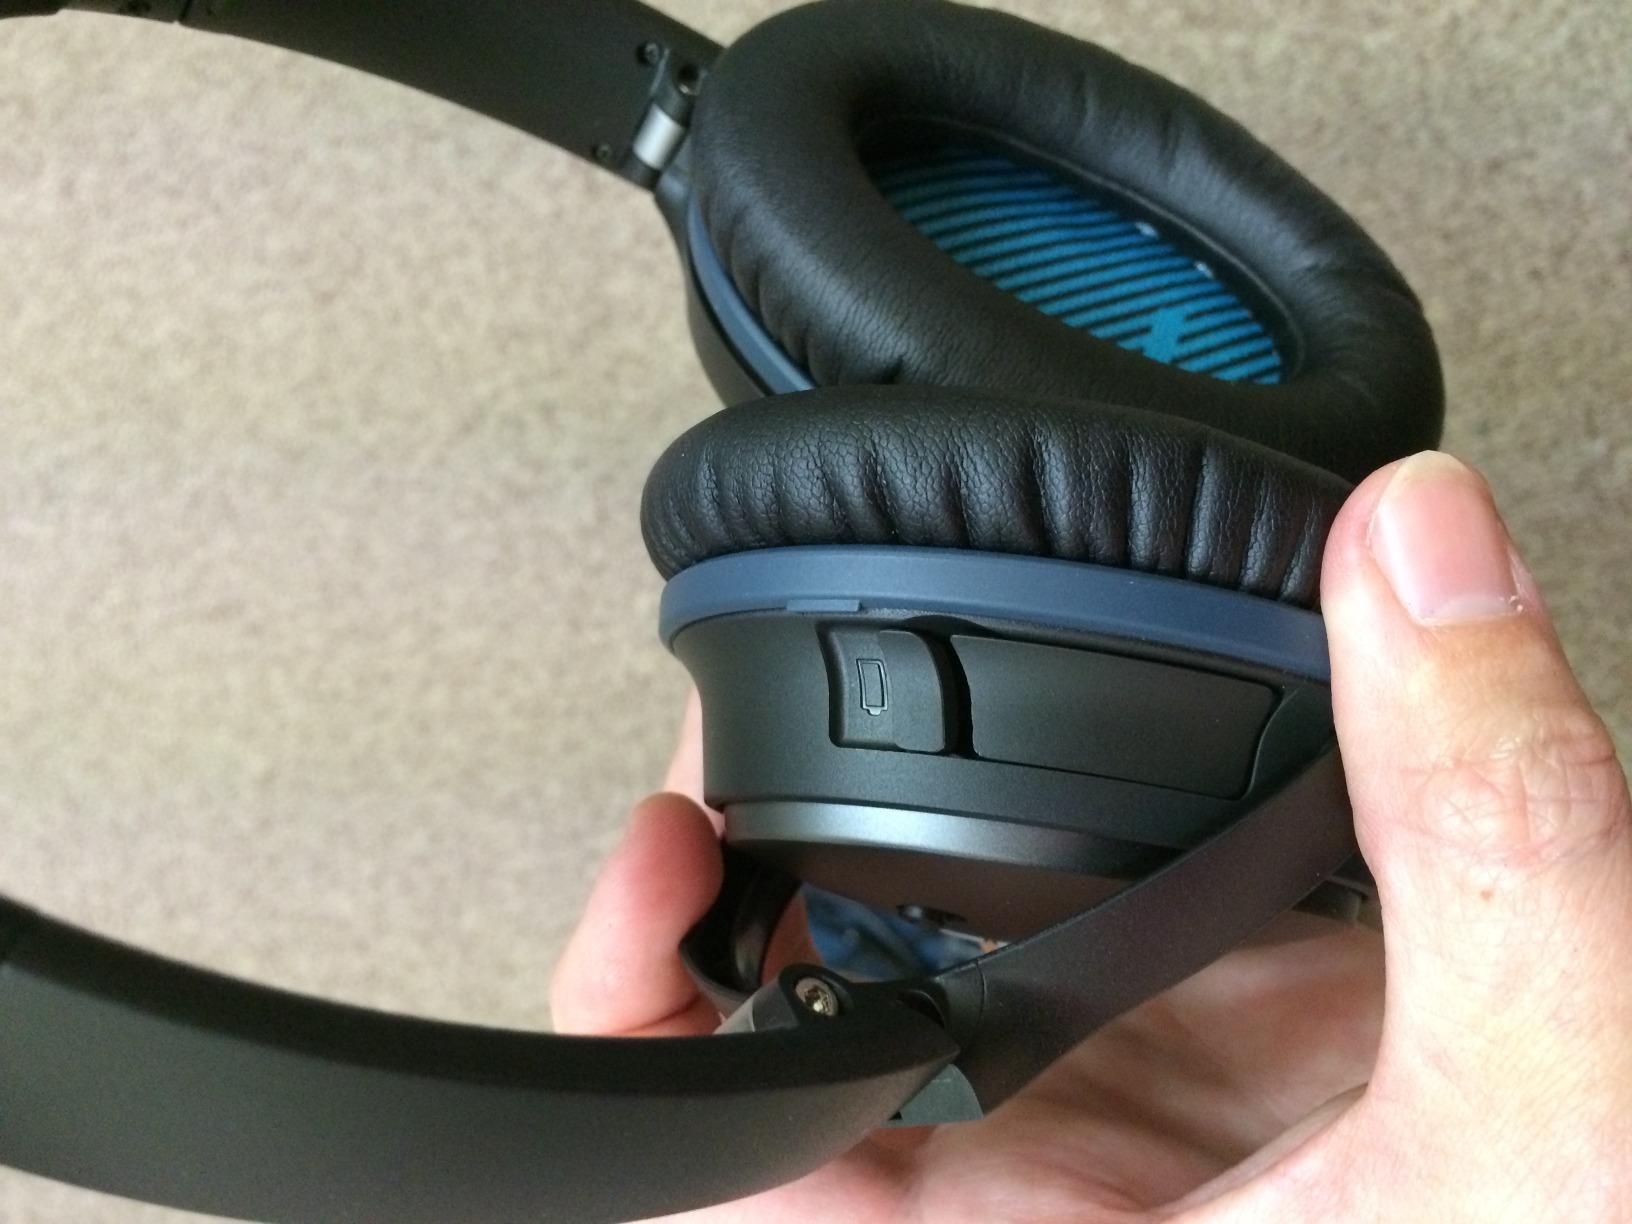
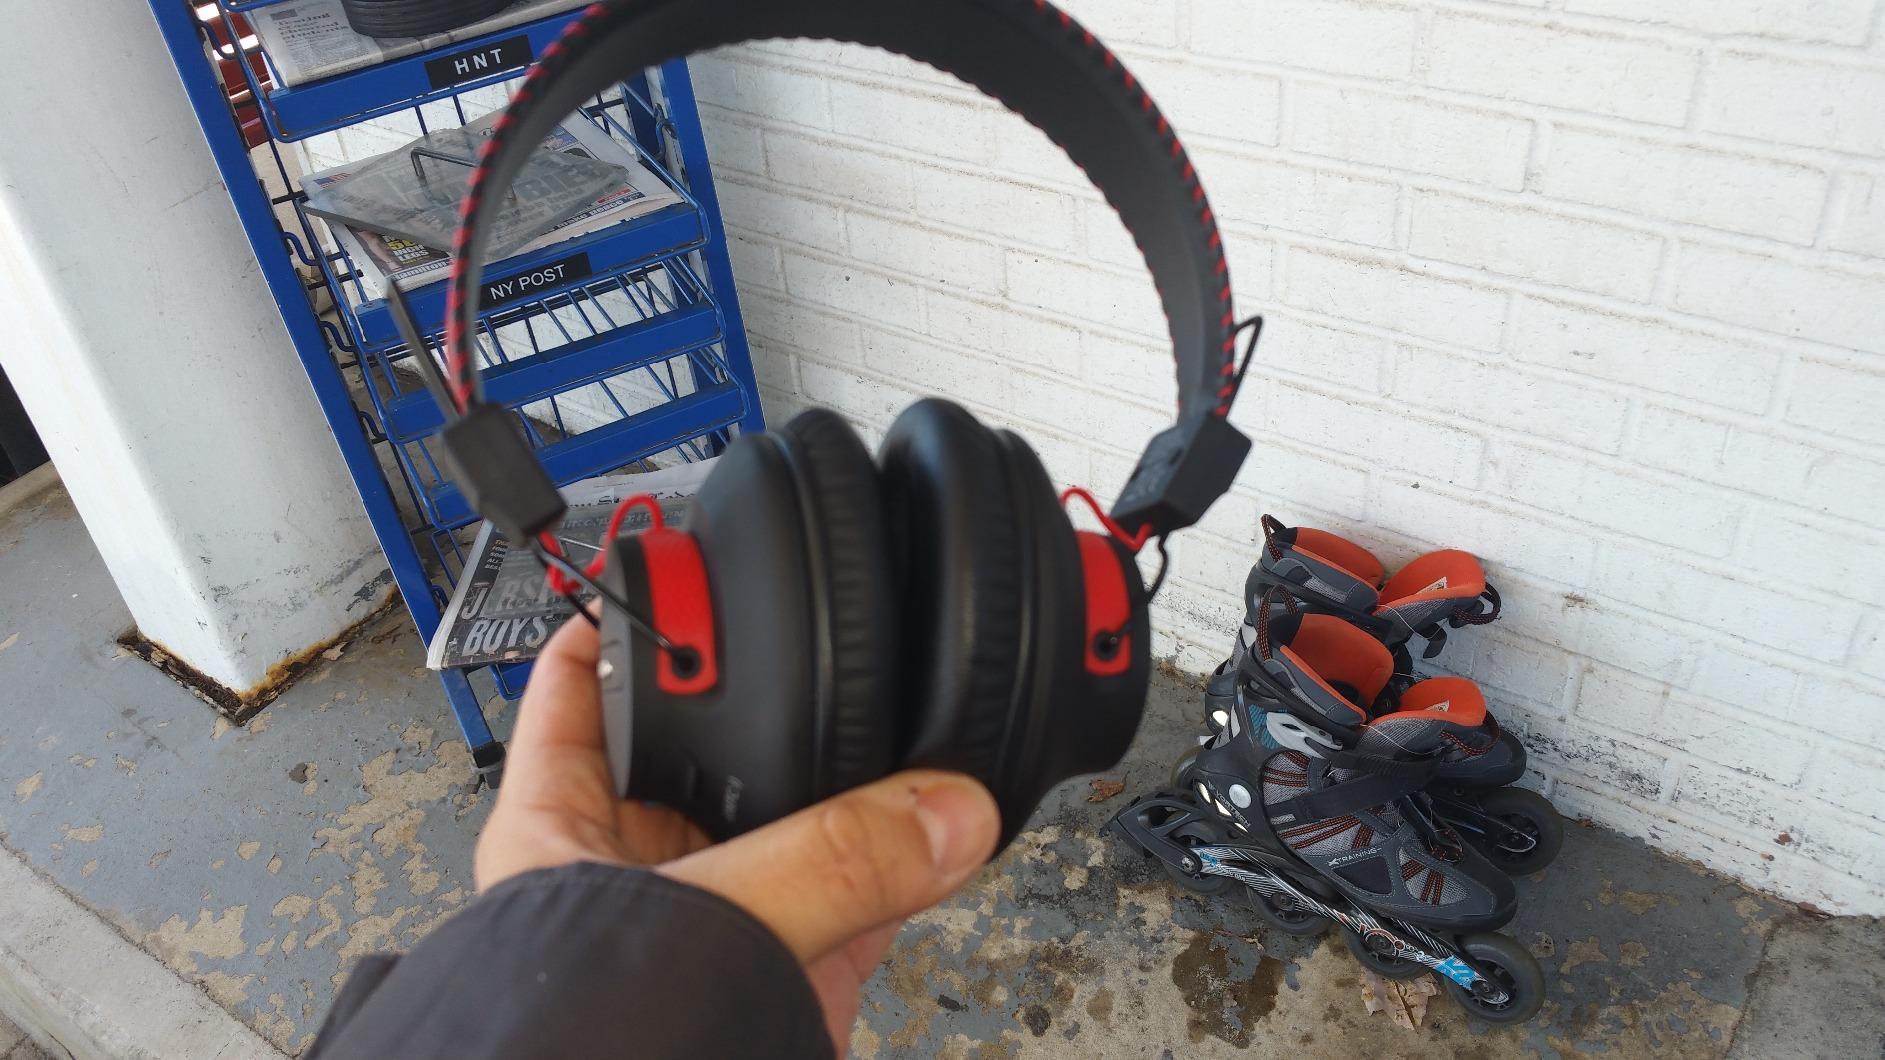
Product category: headphones
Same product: no